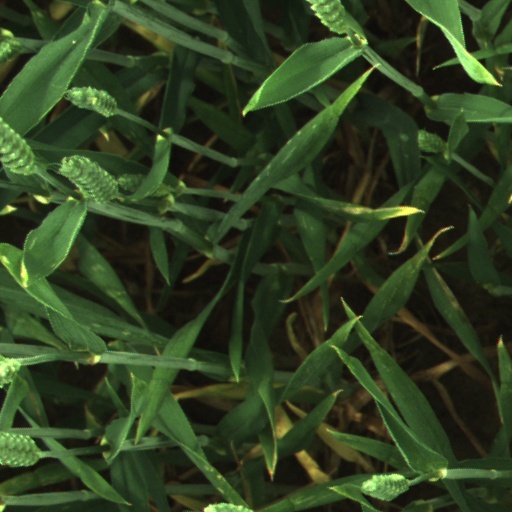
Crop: wheat